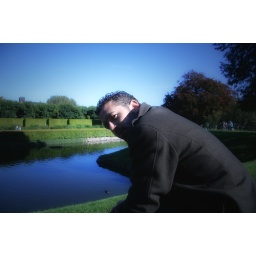
My boyfriend sitting in a bench in the castle of Rosenborg, in Copenhaguen.